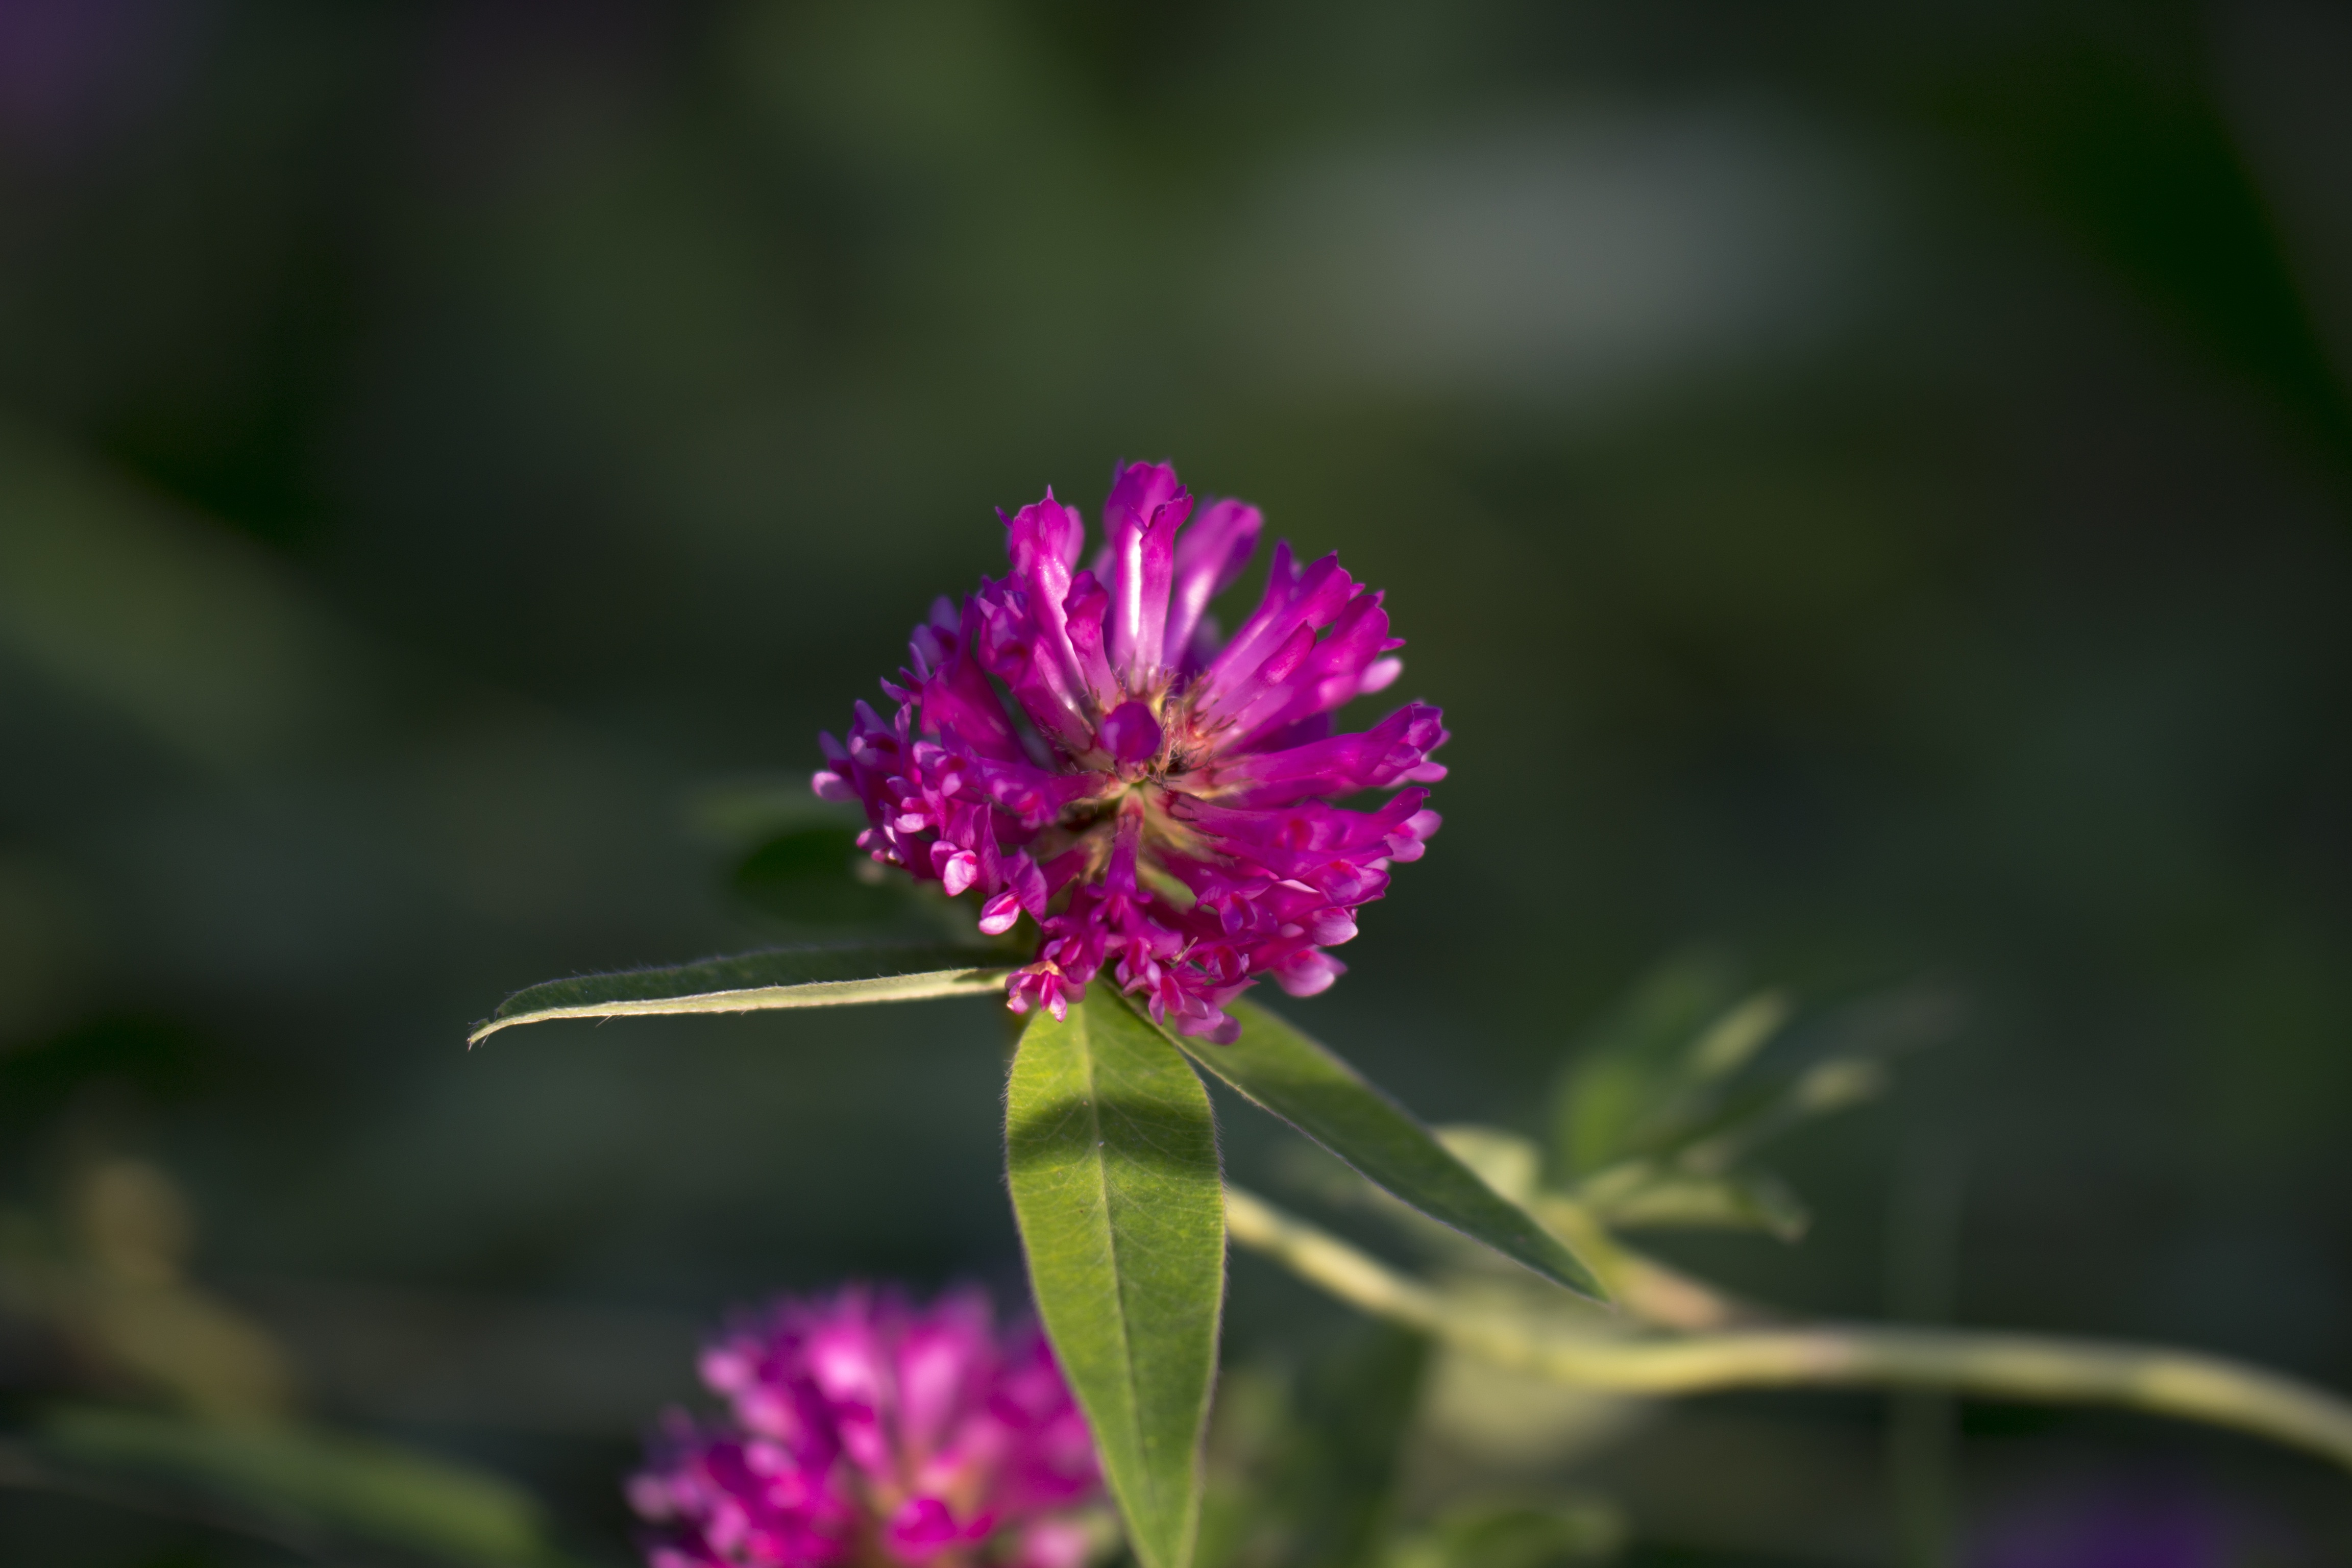
nature, blossom, plant, photography, flower, petal, summer, botany, flora, clover, wildflower, close up, nectar, macro photography, flowering plant, red clover, annual plant, plant stem, land plant